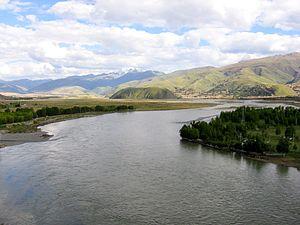
Le Yalong ou Ya-lung ou Nyachu est une rivière longue de 1 323 km qui coule dans la province du Sichuan en Chine du Sud. C'est un des principaux affluents du Yangzi Jiang dans lequel il se jette à la frontière avec le Yunnan.
Cet article liste des principaux cours d’eau de Chine. Ceux-ci sont regroupés par exutoire puis bassin versant en progressant du nord au sud.